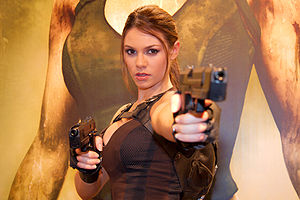
Lara Croft
Alison Carroll som Lara Croft
Lara Croft er en fiktiv britisk arkæolog og hovedpersonen i Eidos Interactives Tomb Raider-serie. Lara Croft blev skabt af Toby Gard og har figureret i computerspil, film, animerede kortfilm, bøger, tegneserier, foruden en lang række merchandise. I 2006 blev figuren hædret med en stjerne på Walk of Game, og er af Guinness Rekordbog anerkendt som den mest vellykkede menneskelige heltinde i et computerspil. Angelina Jolie spiller Lara i de to filmatiseringer, og den britiske elitegymnast Alison Carroll er den nuværende, officielle model.